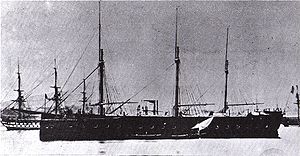
Invincible (panserskib)
Søsterskibet La Gloire
Søsterskibet La Gloire
Det franske panserskib Invincible var søsterskib til La Gloire, der var verdens første panserskib. Bygningen af panserskibe indledte et nyt flådekapløb mellem Frankrig og Storbritannien, og det var vigtigt for den franske marine at få et forspring i konkurrencen. Derfor blev både Invincible og det tredje skib i serien, Normandie, bygget af træ, der ikke var lagret godt nok, fordi der ikke var tid til at vente. Resultatet var, at begge skibe hurtigt begyndte at rådne, og Invincible blev kasseret allerede i 1872, efter kun ti års tjeneste. Navnet Invincible betyder uovervindelig.